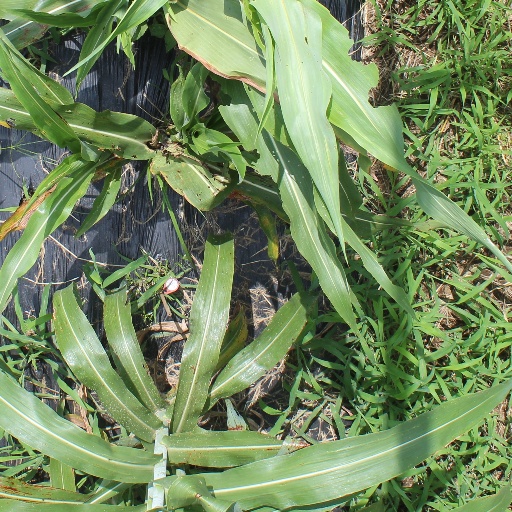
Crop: sorghum